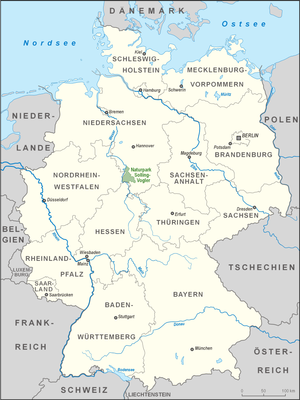
Naturpark Solling-Vogler
Naturparks Solling-Voglers beliggenhed i Tyskland
Naturpark Solling-Vogler er en omkring 550 km² stor naturpark i den sydligste del af den tyske delstat Niedersachsen.